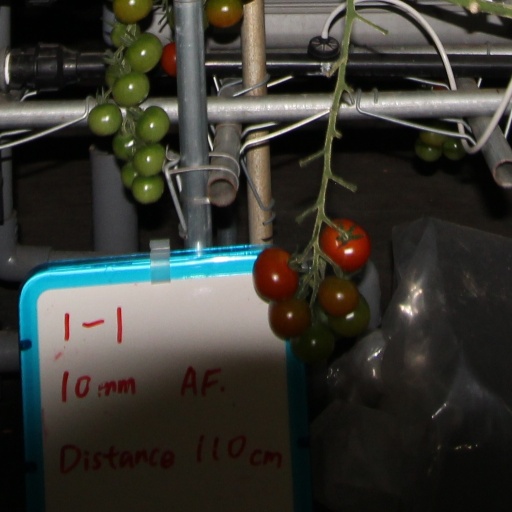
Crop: tomato